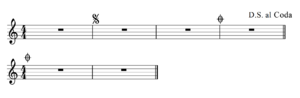
Coda est un terme utilisé en musique et en danse classique. C'est le passage terminal d'une pièce ou d'un mouvement, et également un signe de reprise qui permet de remplacer une phrase suspensive par une phrase conclusive.
Dal Segno, souvent abrégé en D.S., est un terme musical en italien qui signifie littéralement « depuis le signe ». Il s'agit d'une indication écrite par le compositeur ou par l'éditeur pour que l'interprète répète un passage musical déterminé en partant depuis le signe, appelé «segno». Ce type d'indications de répétition est utilisé habituellement pour économiser l'espace.